Presta valve

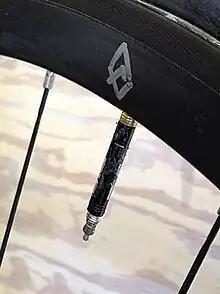
A valve extender (black) is fitted between valve stem (brass) and core (silver).

Valve extenders can be used to lengthen shorter Presta valves to accommodate deeper and thicker rims, such as those on aerodynamic race wheels. There are two variants of valve extenders depending on whether the Presta core is removable.